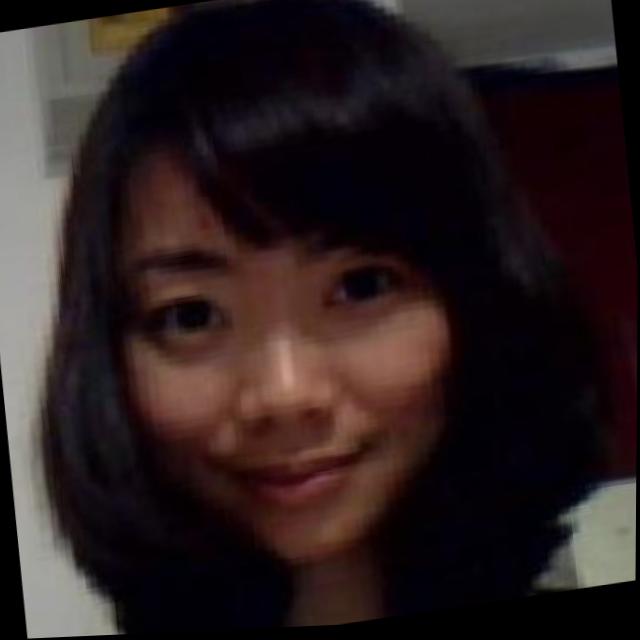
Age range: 21-44